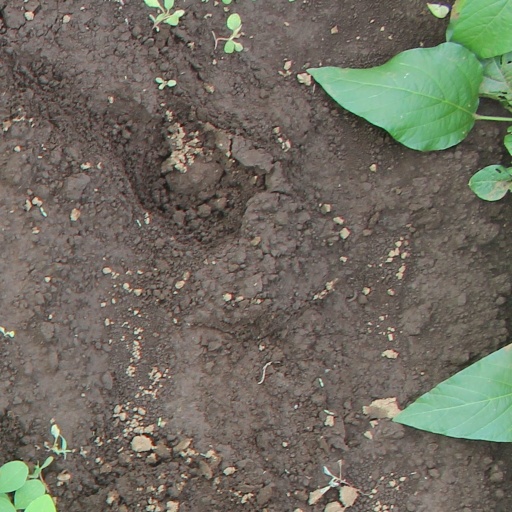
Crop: soybean